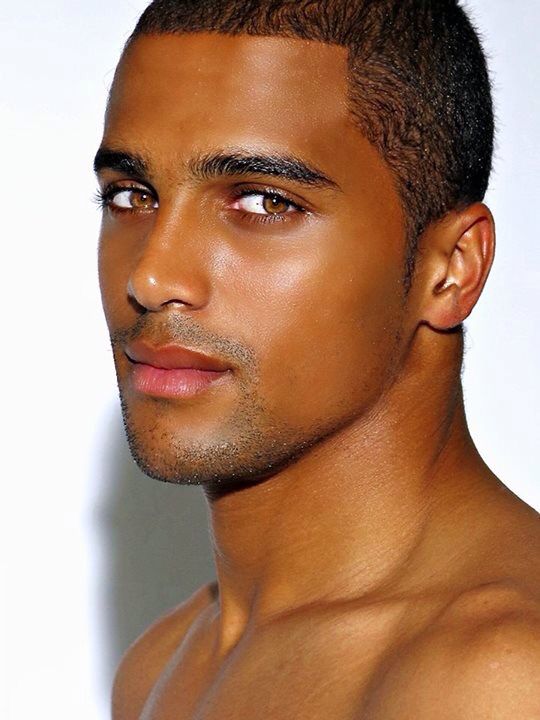
Label: Colored